Göktürk Gökalp Ural

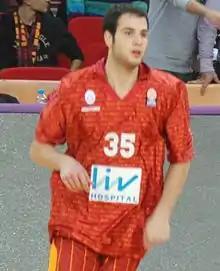

Göktürk Gökalp Ural (born May 31, 1995) is a Turkish professional basketball player who plays for Galatasaray Liv Hospital of the Turkish Basketball League.